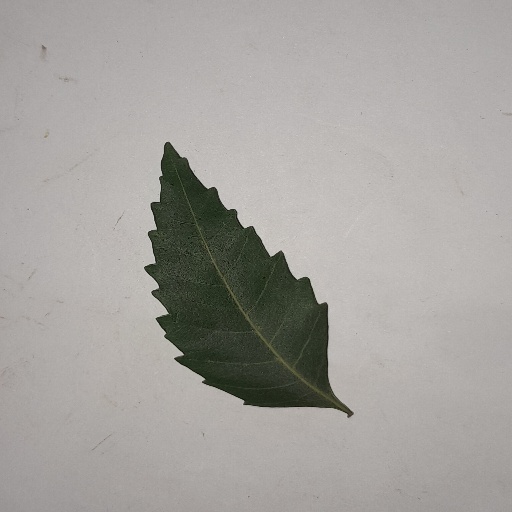
Species: Neem
Leaf condition: Healthy Leaf